Monteleone chariot

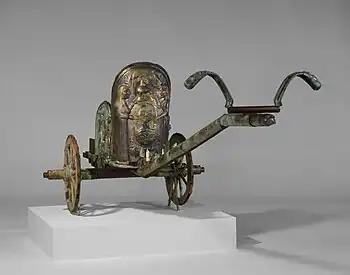
Monteleone chariot unearthed in Perugia, dated 530 BC.

The Monteleone chariot is an Etruscan chariot dated to c. 530 BC, considered one of the world's great archaeological finds. It was uncovered in 1902 in Monteleone di Spoleto, Umbria, Italy, in an underground tomb covered by a mound, and is currently a major attraction in the collection of the Metropolitan Museum of Art in New York City.